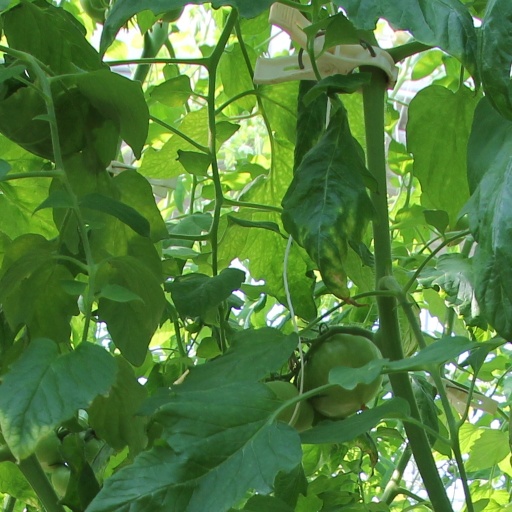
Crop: tomato